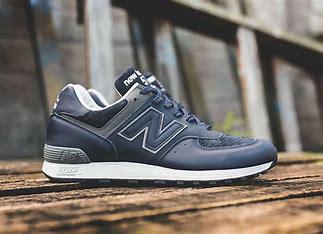
Brand: New
Model: Balance 576